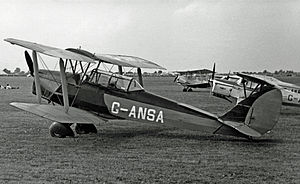
De Havilland DH.82 Tiger Moth / Operativ historie / Efterkrigstiden
Tiger Moth Coupe med hood og strømlinet understel, Coventry Airport 1955
de Havilland DH.82 Tiger Moth er et biplan fra 1930'erne. Den blev designet af Geoffrey de Havilland og gjorde tjeneste ved Royal Air Force og andre luftvåben som elementært skolefly. Tiger Moth forblev i tjeneste hos RAF indtil den blev erstattet med de Havilland Chipmunk i 1952. Mange af de overskydende fly blev frasolgt til civilt brug. Mange andre nationer - herunder Danmark - brugte Tiger Moth til både militære og civile formål, og flyet er stadig i udbredt anvendelse i mange lande, hovedsageligt til rekreative formål. Flyet bliver undertiden stadig anvendt som skolefly, særligt for piloter som ønsker at samle erfaring før de bliver omskolet til andre fly med halehjul, og mange gør tjeneste ved firmaer der tilbyder 'Prøv-en-flyvetime'-lektioner.